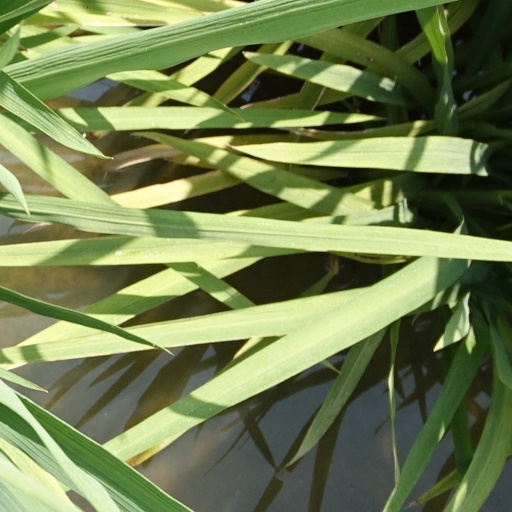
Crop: rice